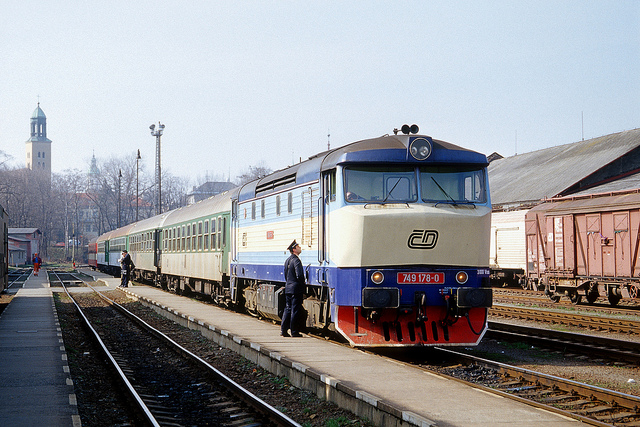
A train conductor approaches a train in the rail yard.

a train on a train track with a person next to it

Commuter train at depot with uniformed attendant standing on walkway.

A train traveling down train tracks near a train station.

A man looking at a train on the train track.